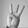
ASL letter: W